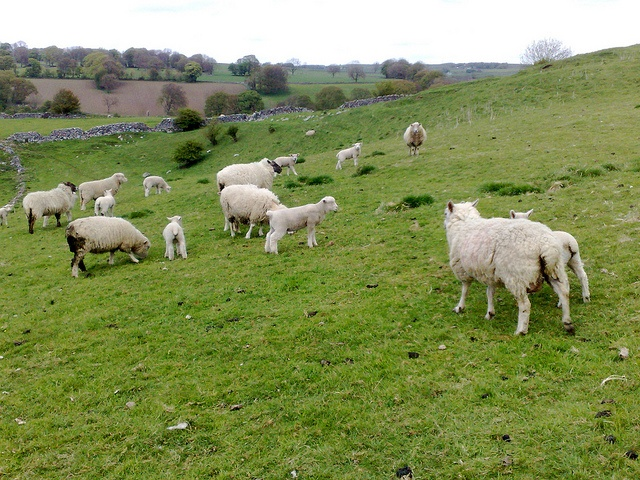
Young sheep and standing on the side of a hill with adult sheep.
Sheep are grazing on a rolling, grassy field
a bunch of sheep are in a grassy field
A lot of sheep and their babies in a field.
Large group avoid cheap walking on a grassy hill.